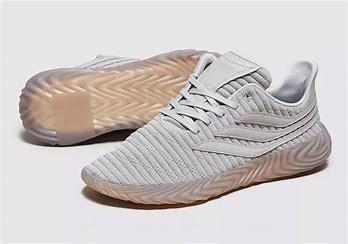
Brand: Adidas
Model: Sobakov